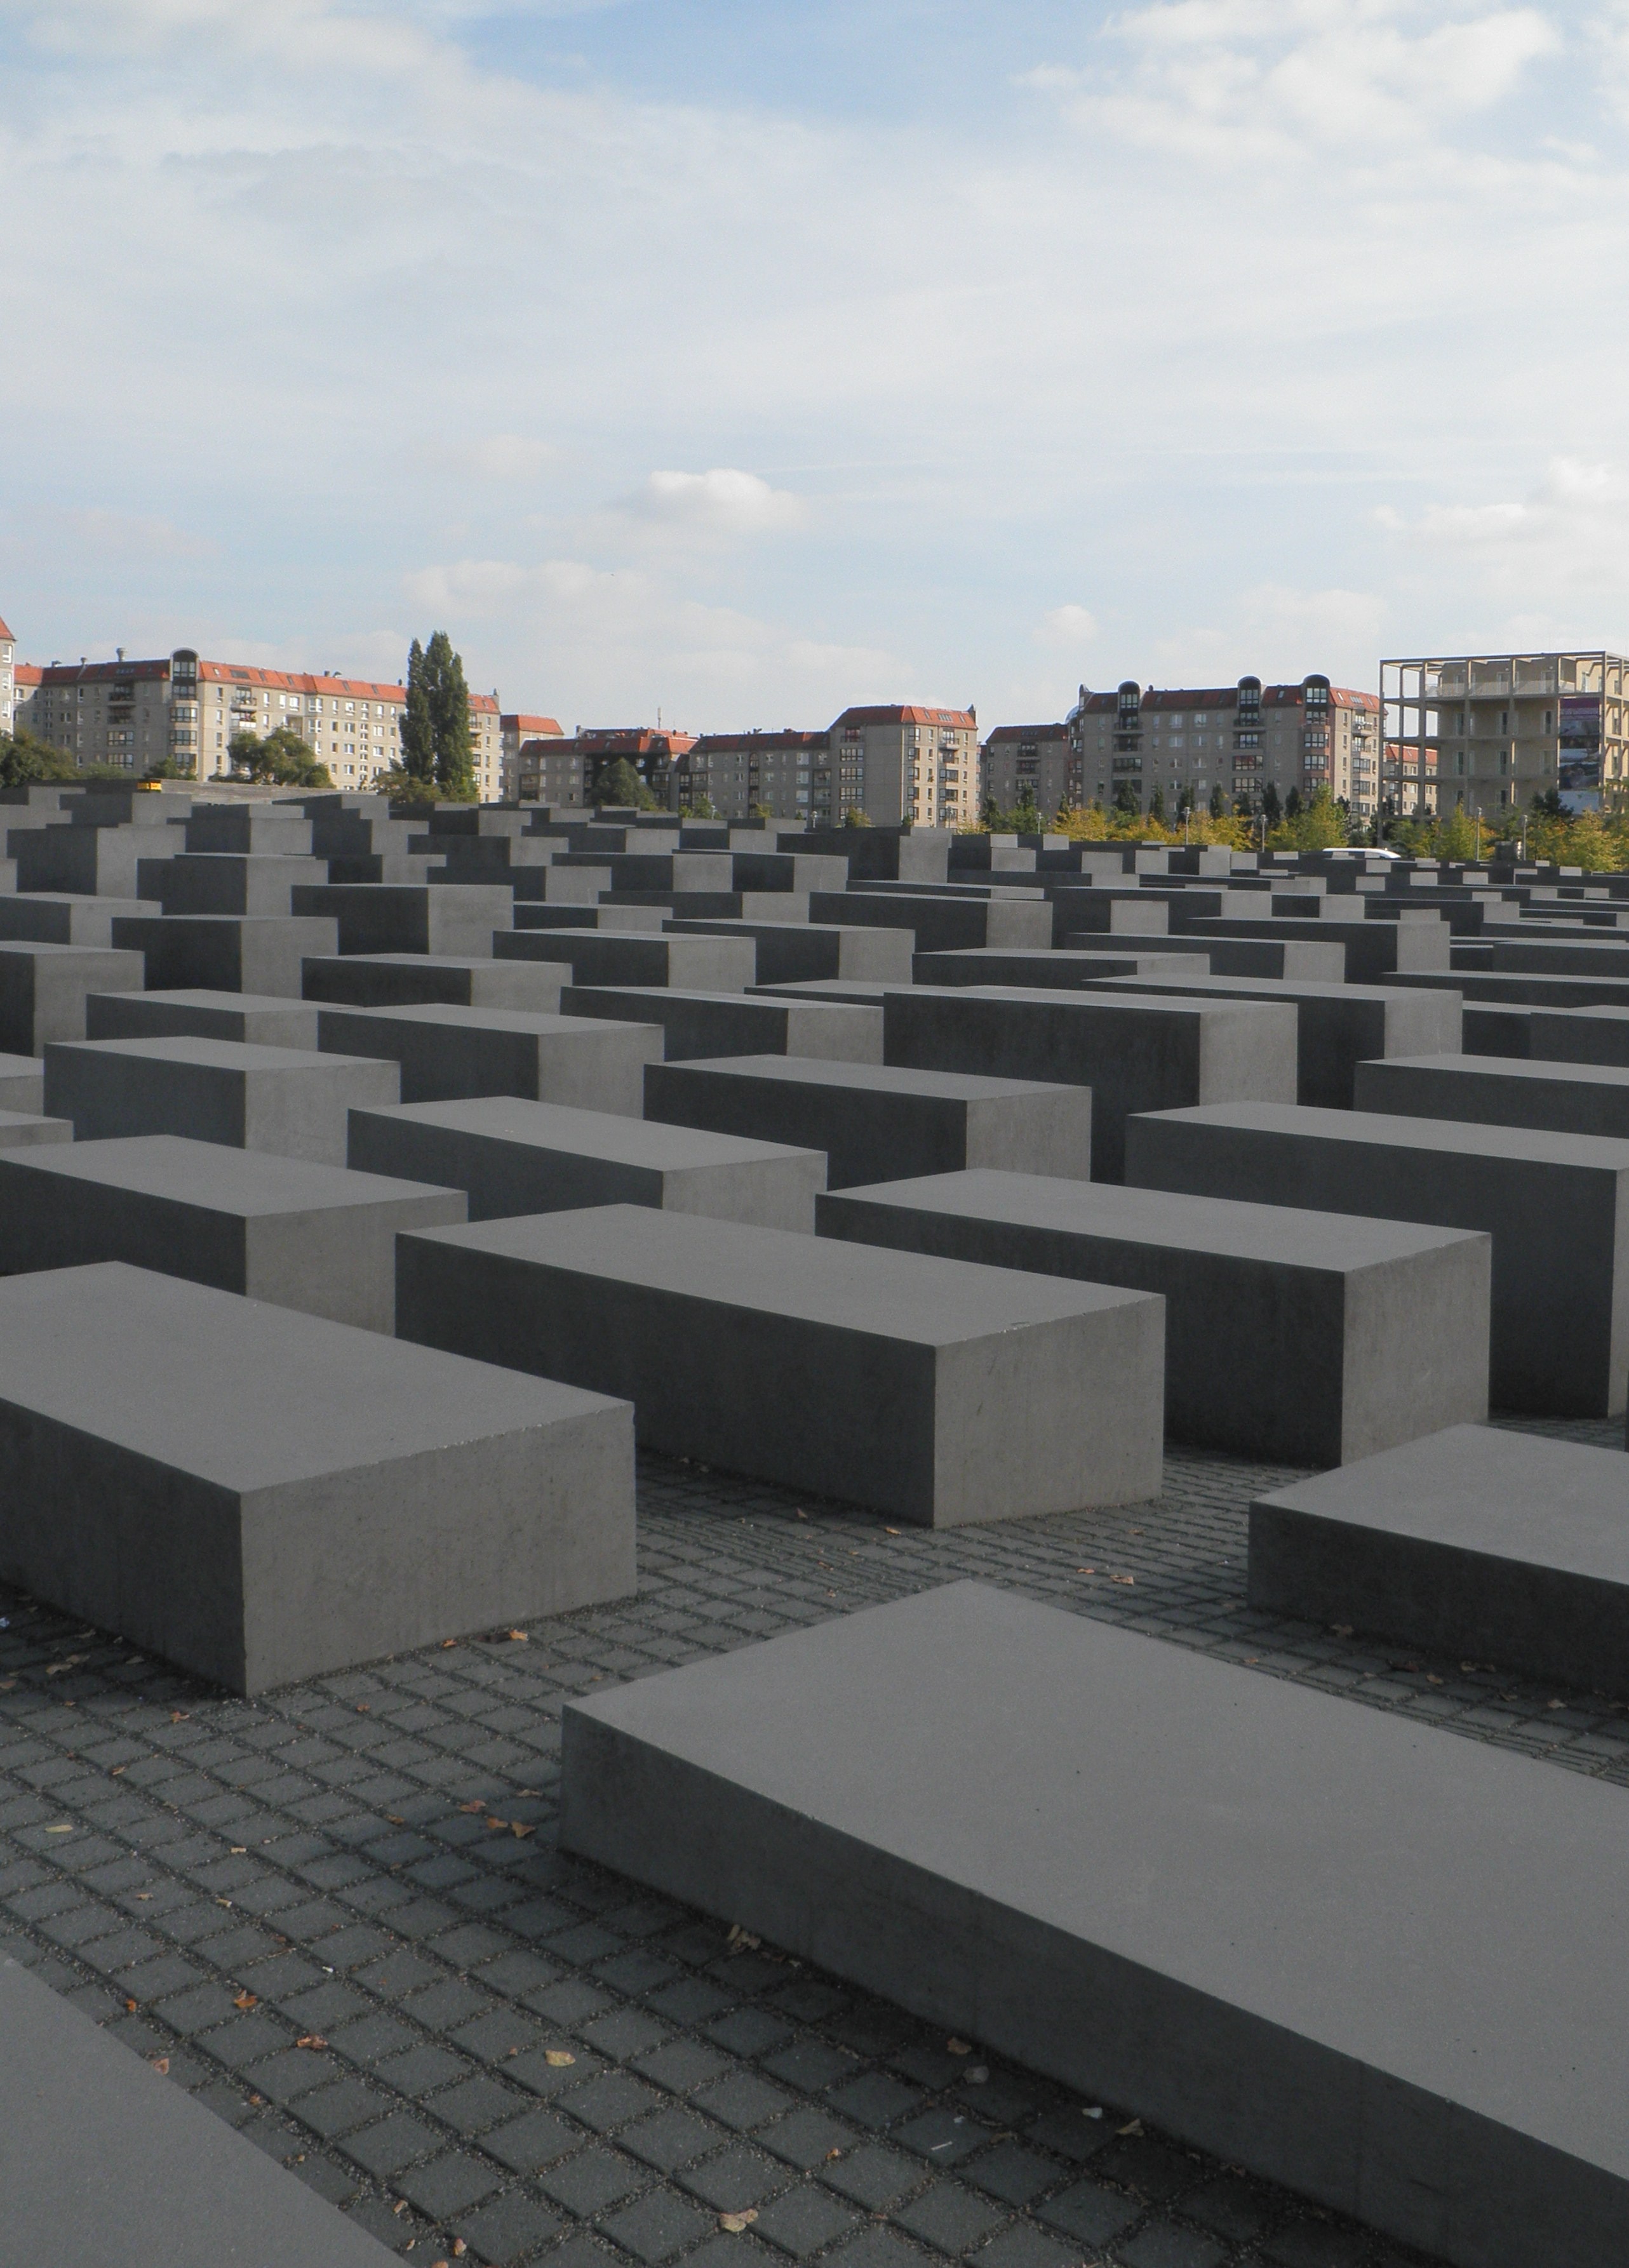
architecture, structure, skyline, city, skyscraper, downtown, plaza, facade, tower block, memorial, stones, berlin, town square, holocaust memorial, outdoor structure, commemorative monument